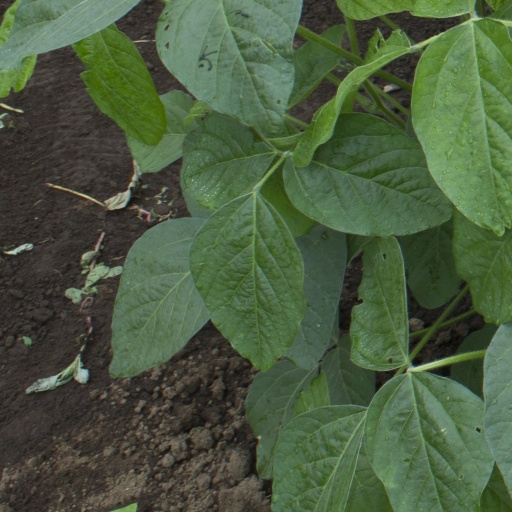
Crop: soybean